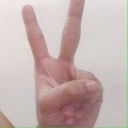
अक्षर: क